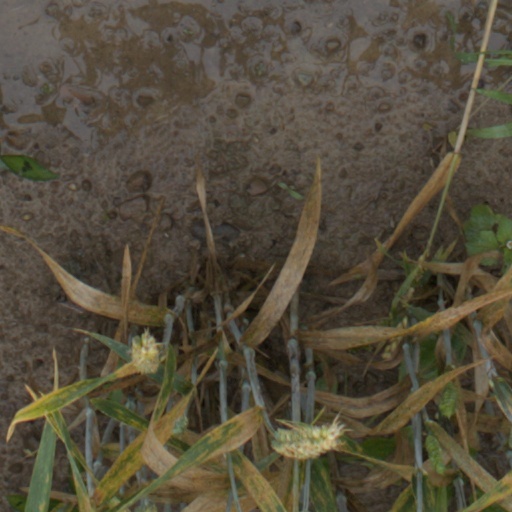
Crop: wheat